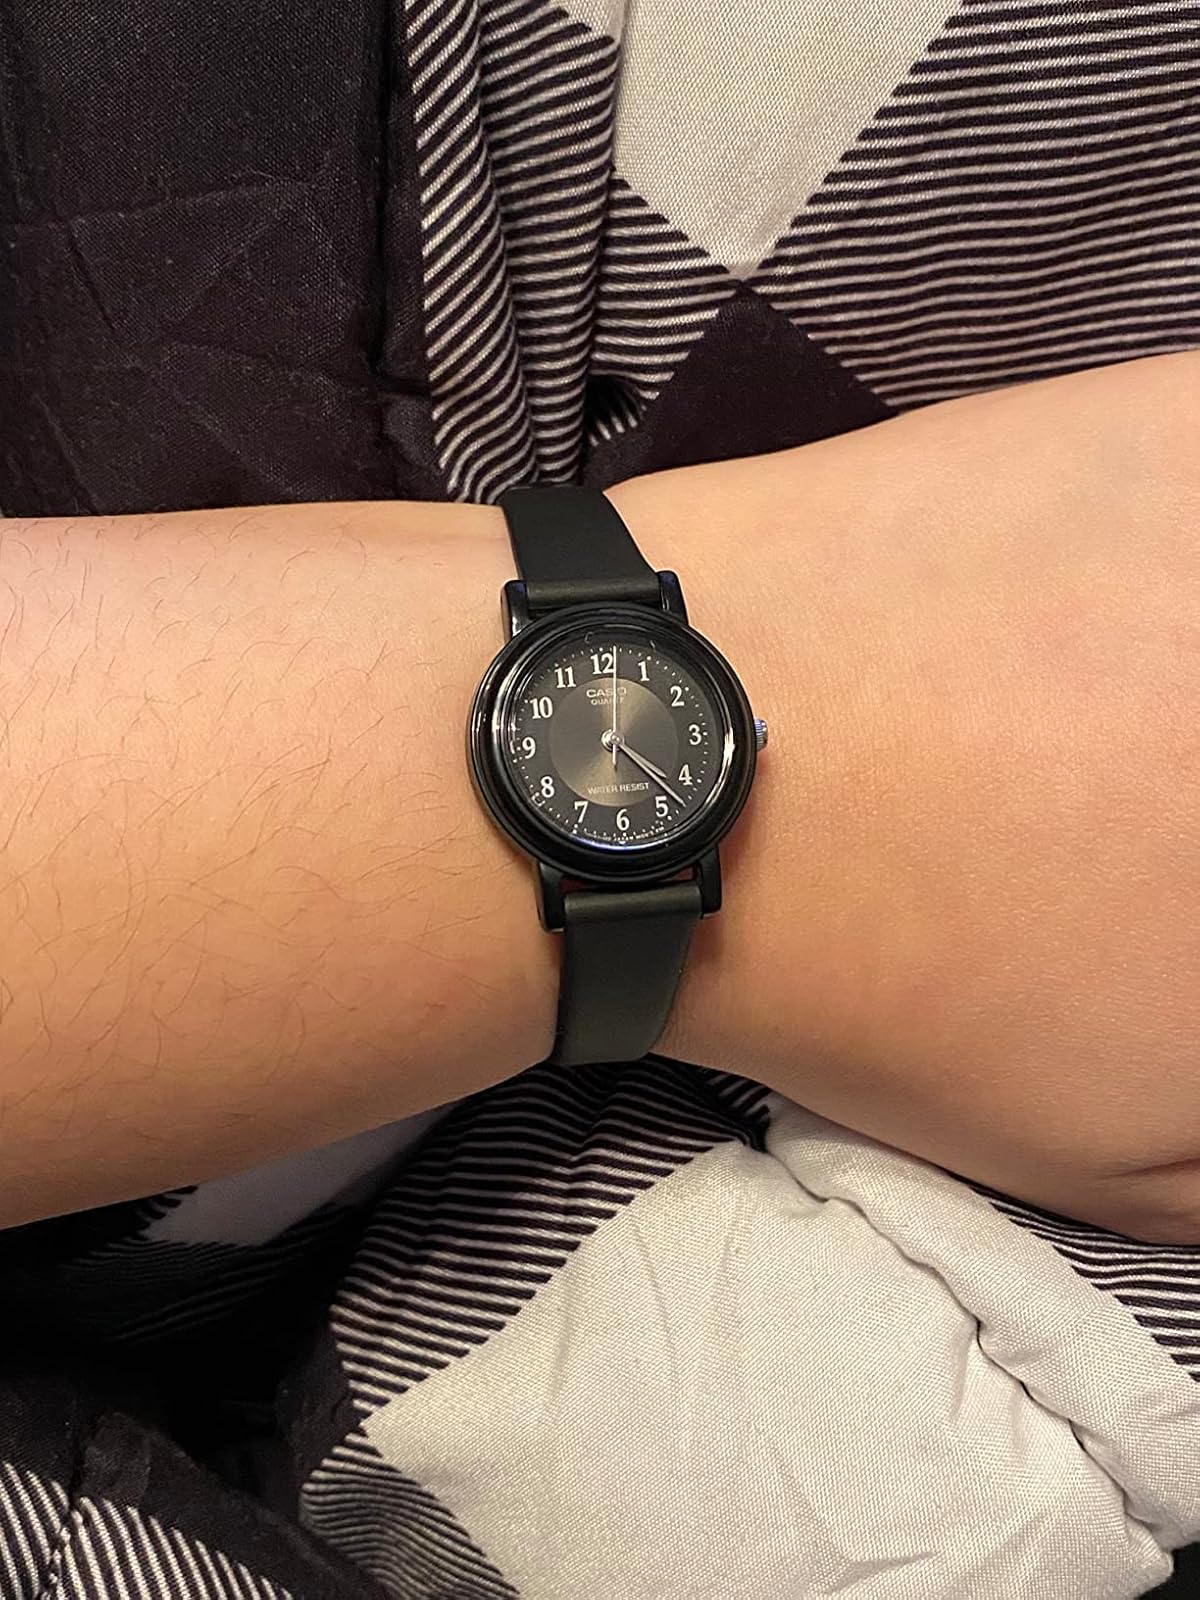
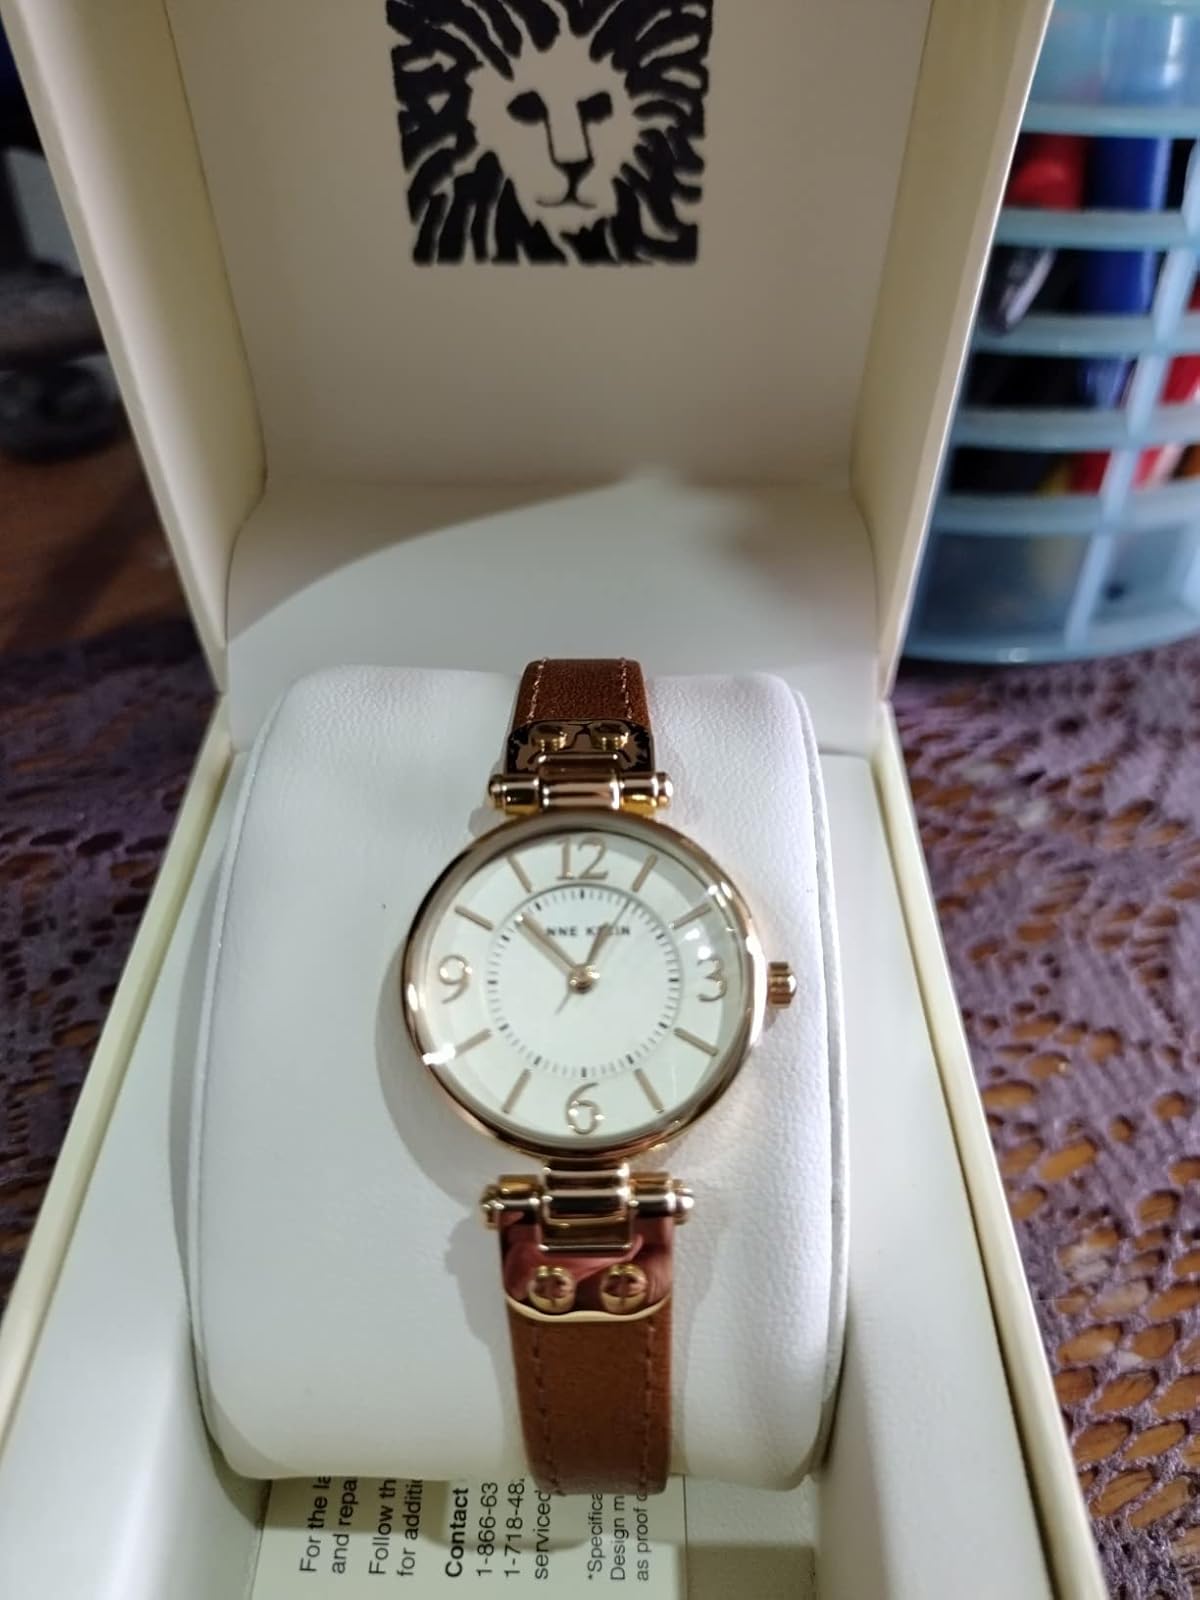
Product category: accessories_watch
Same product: no